Pyke Koch

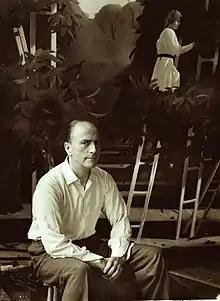
Pyke Koch (1955)

Pieter Frans Christiaan Koch, better known as Pyke Koch (July 15, 1901October 27, 1991), was a Dutch artist who painted in a magic realist manner.